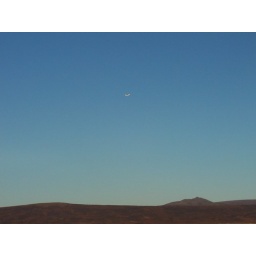
The little silver thing in the sky is one of the 5 airplanes that come into Golovin daily